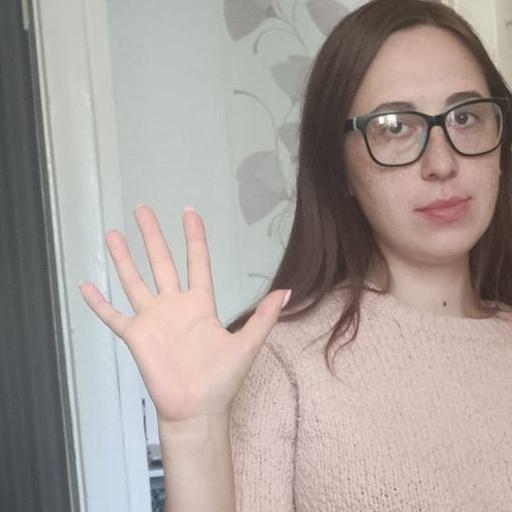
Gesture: palm